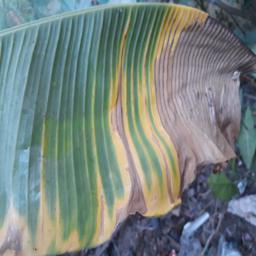
Label: POTASSIUM DEFICIENCY